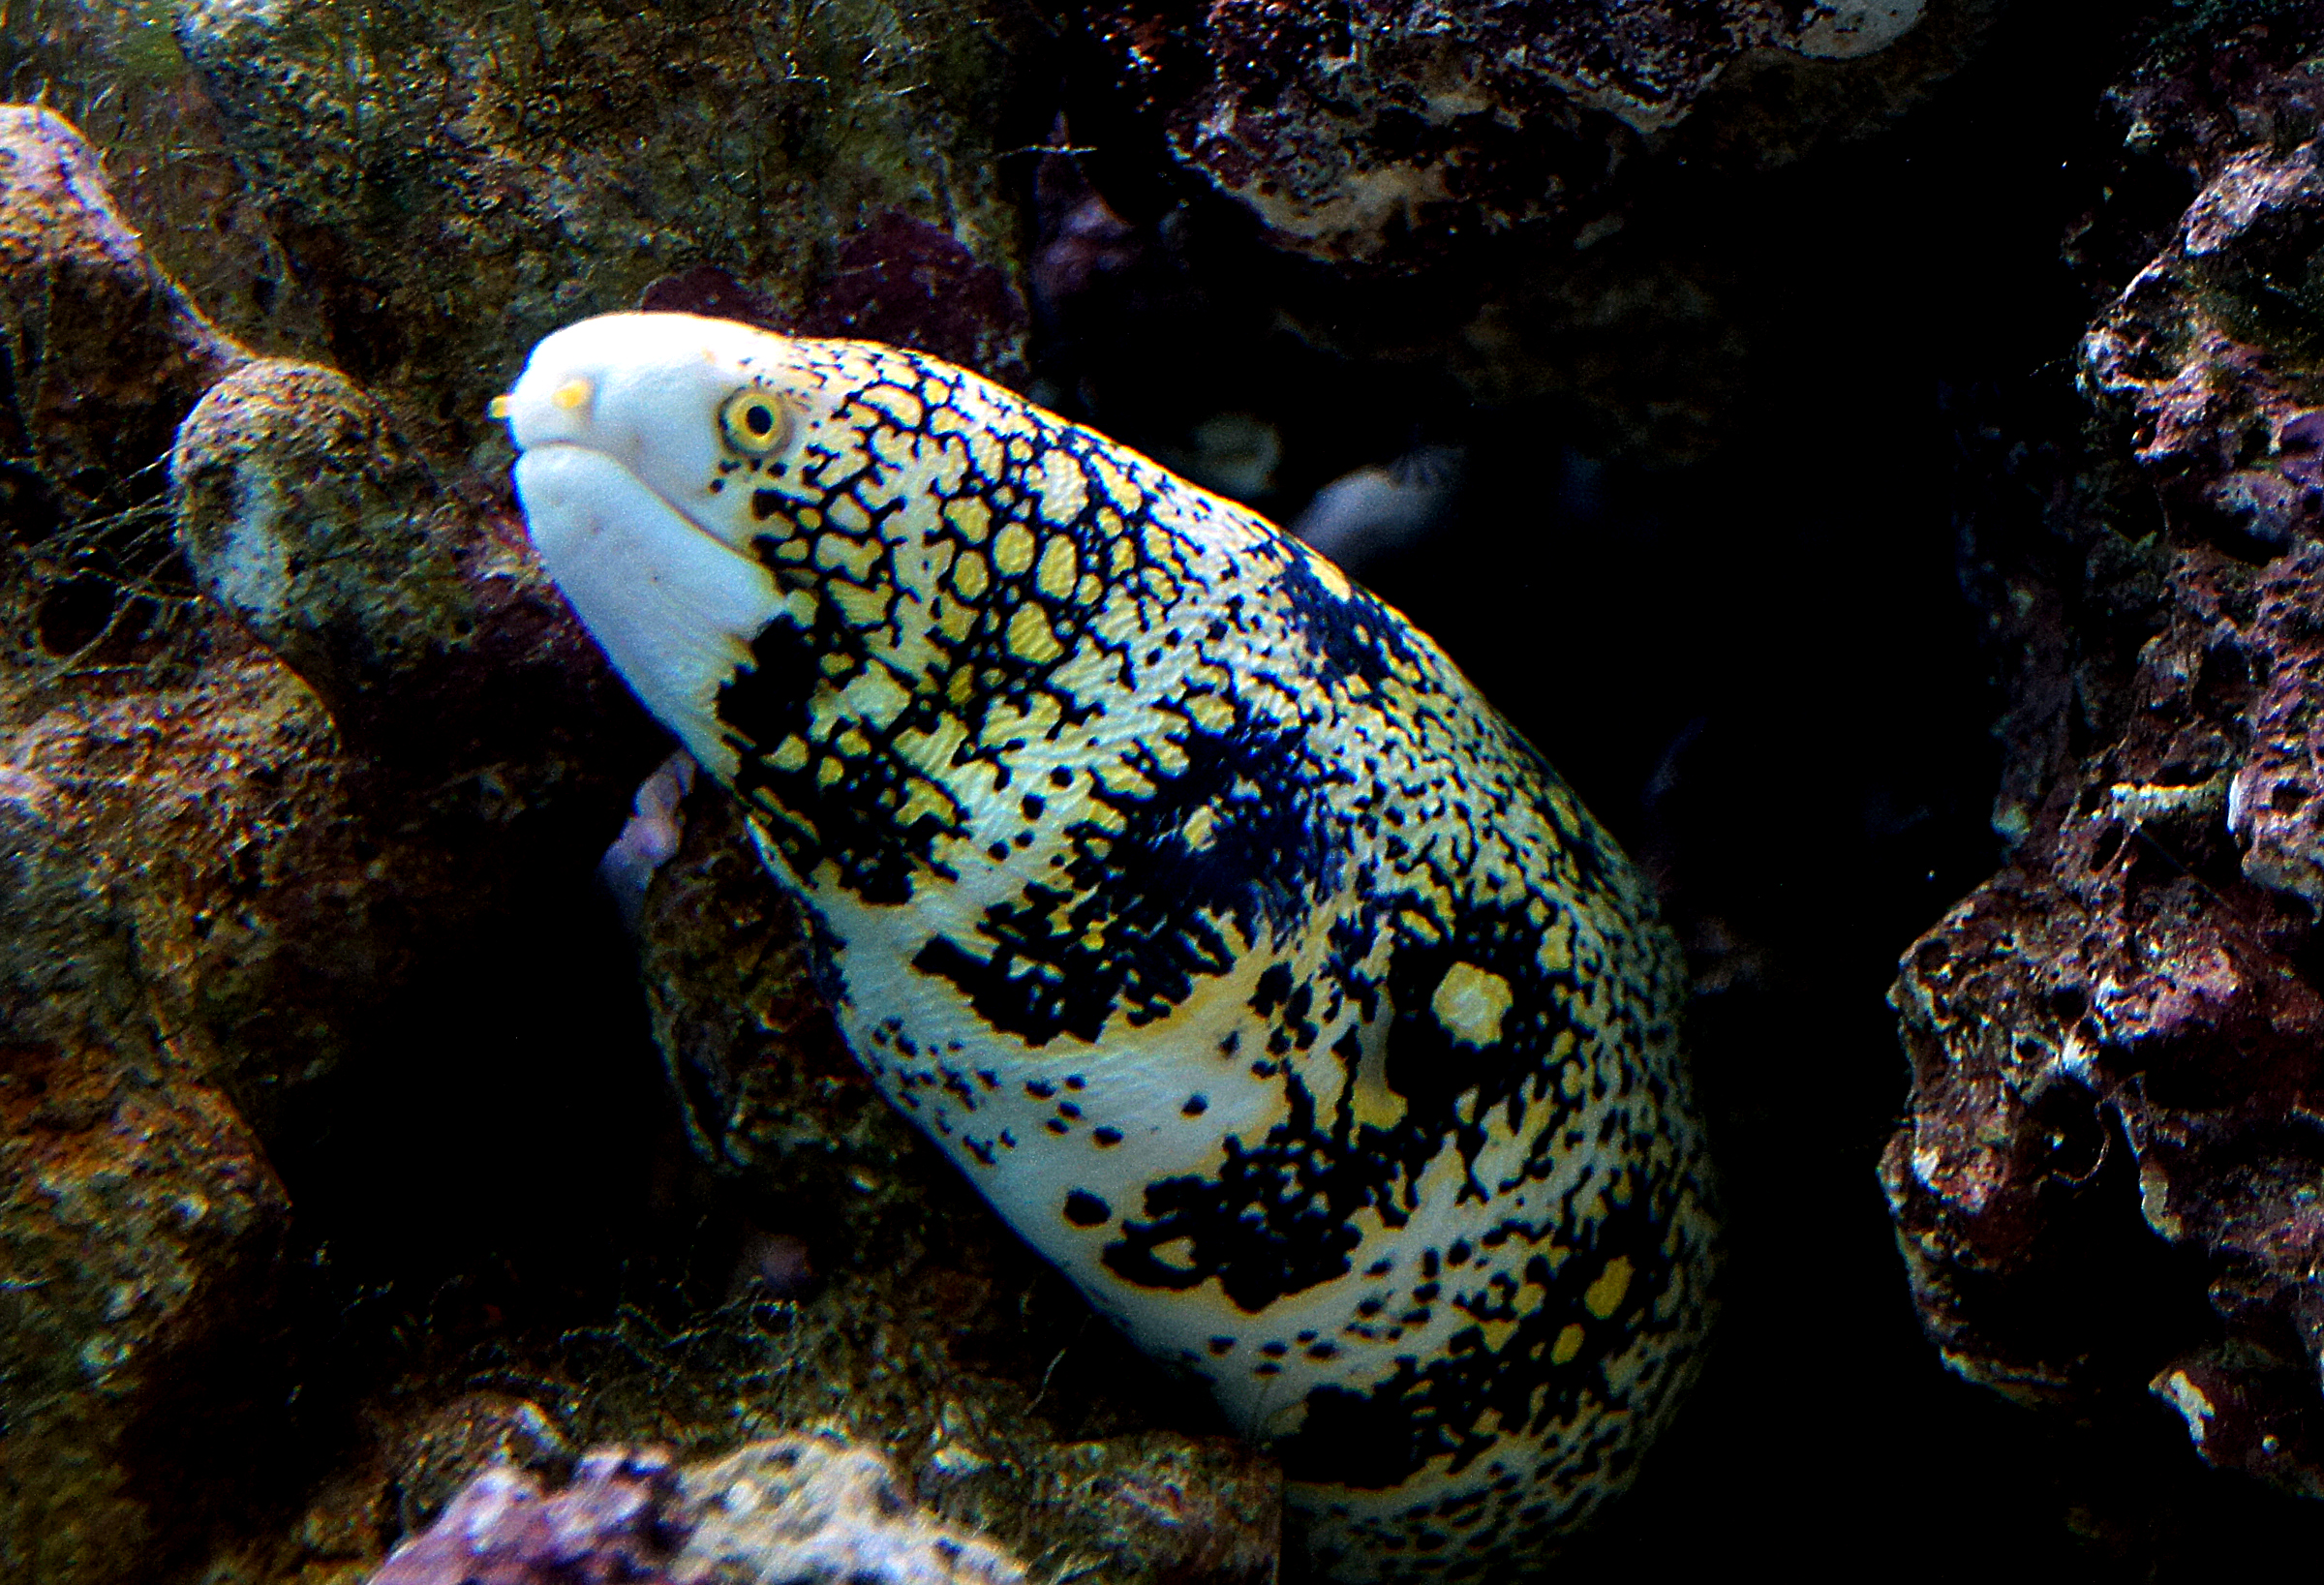
wildlife, underwater, biology, fish, fauna, coral reef, reef, aquarium, marinelife, sonydslra580, fromtheseaonly, eels, tamron18270mmf3563pzd, snowflakeeel, cloudedmoray, starrymoray, macro photography, organism, marine biology, coral reef fish, pomacentridae